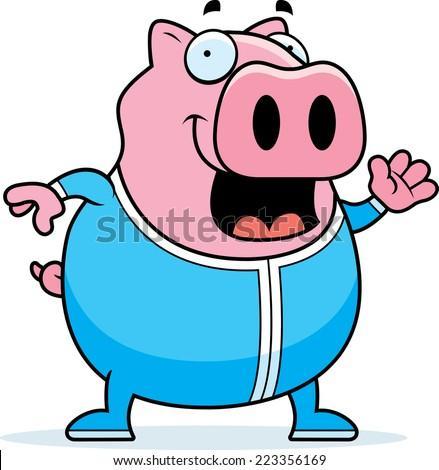
a cartoon illustration of a pig in pajamas .